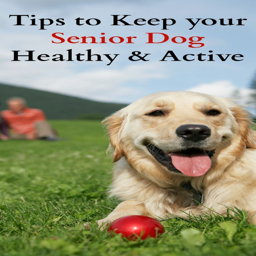
some great tips to keep your senior dog healthy and active .